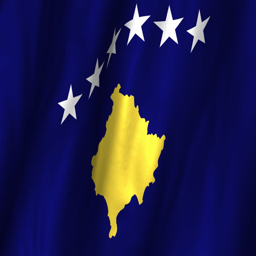
a beautiful satin finish looping flag animation .